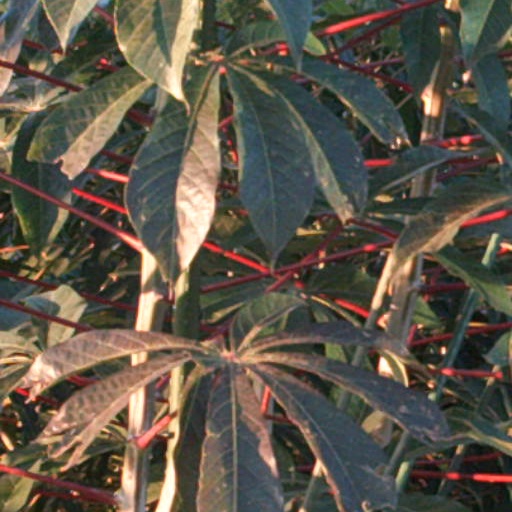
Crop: cassava